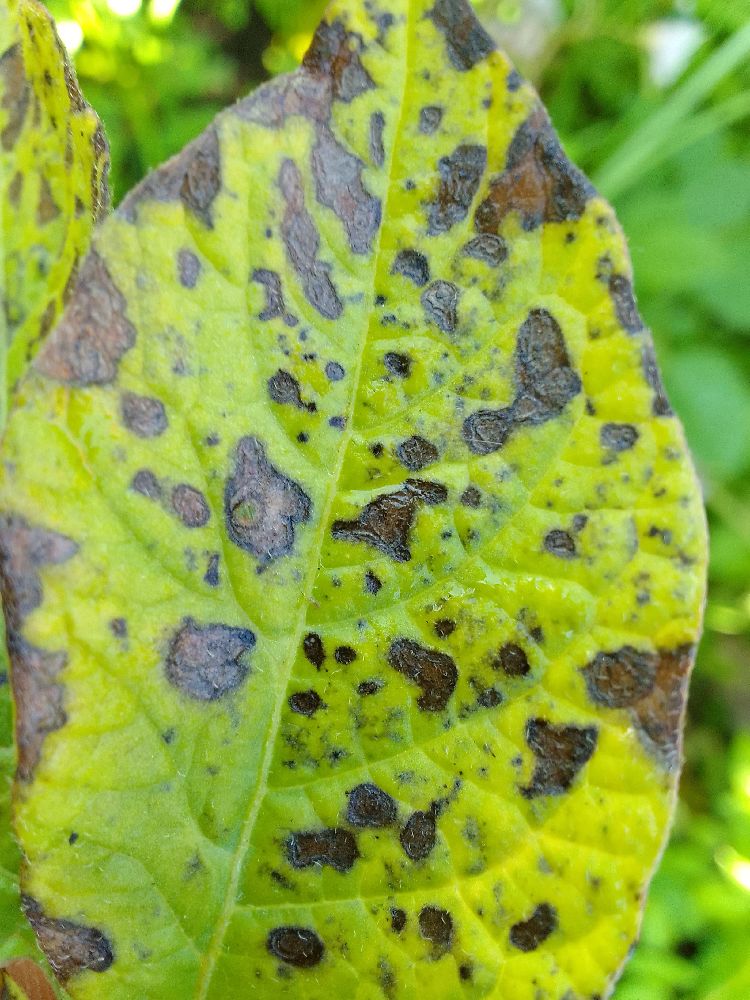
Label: Early blight